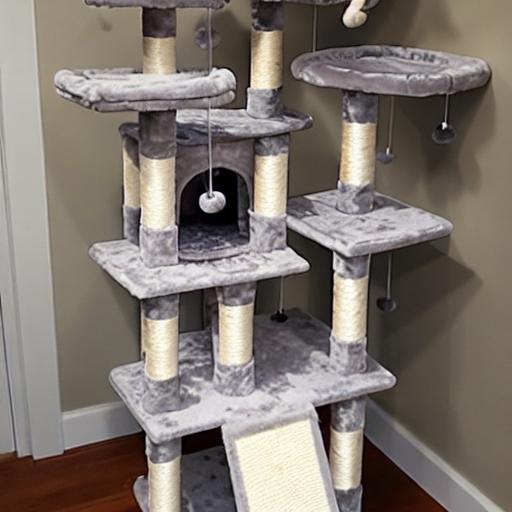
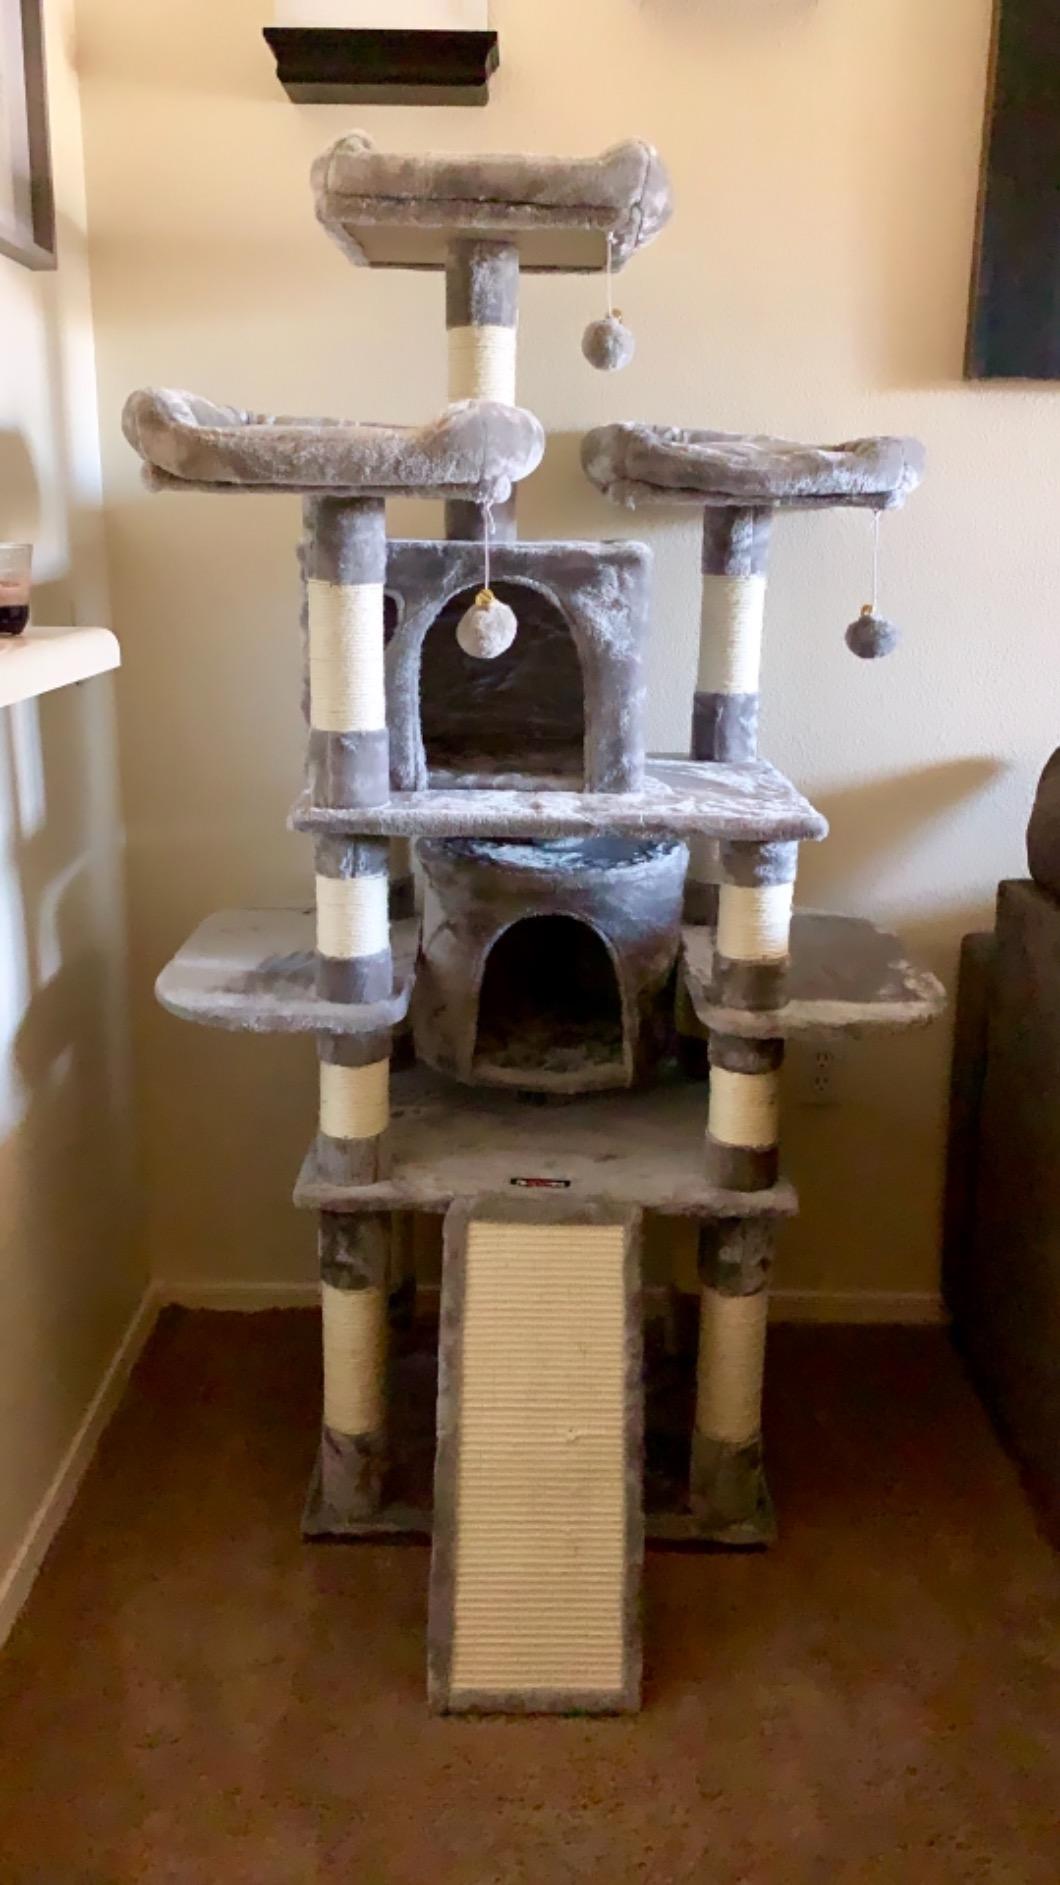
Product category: items_cat tree
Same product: no